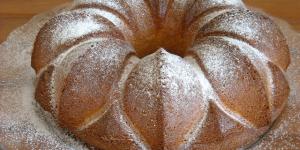
pa de pessic